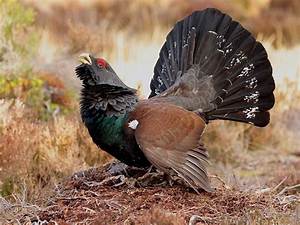
Label: chicken